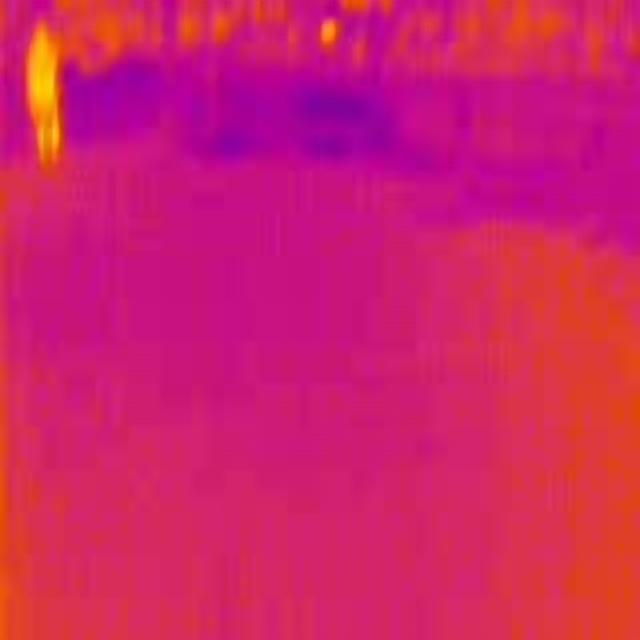
Detected objects:
label: person